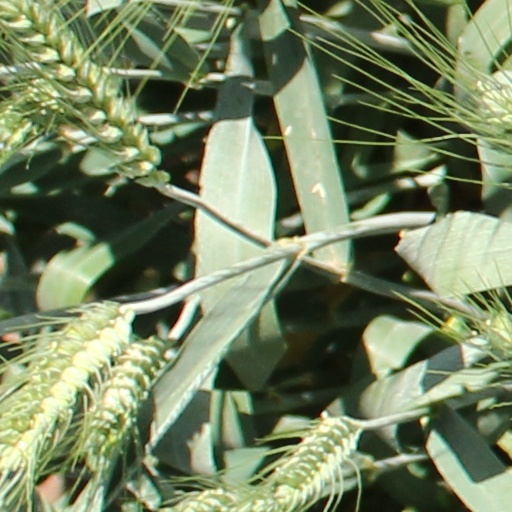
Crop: wheat